BMW 7 Series (E32)

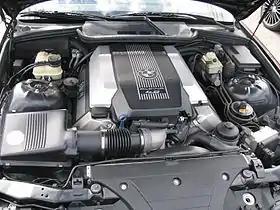
M60 V8 engine

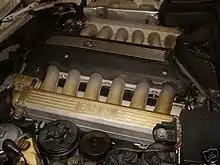
M70 V12 engine

The launch models consisted of the 730i/iL and 735i/iL, which were powered by the M30 straight-six engine. Also available at the E32 launch was the 750i/iL. The rated power output of the M70 V12 is .